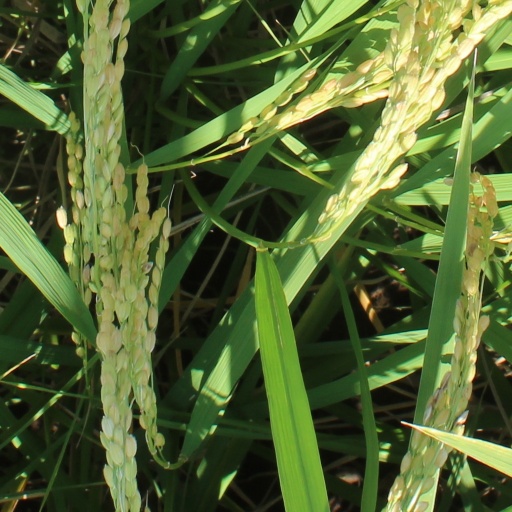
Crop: rice